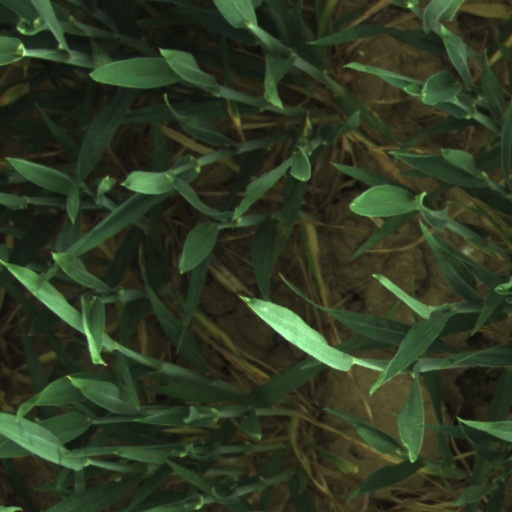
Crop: wheat